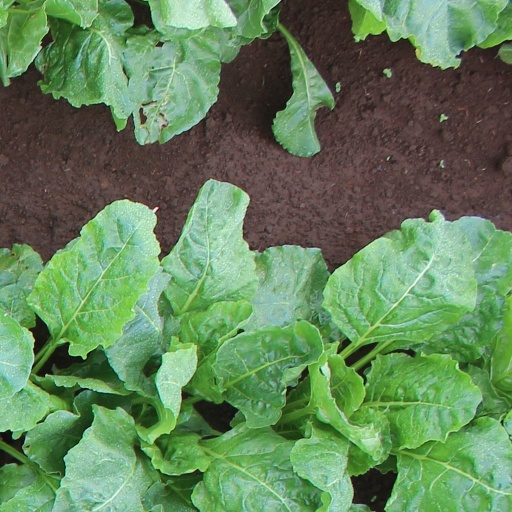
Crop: sugar beet